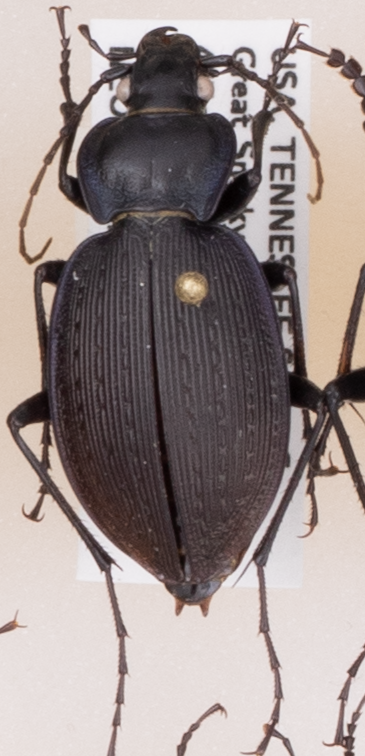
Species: Carabus goryi
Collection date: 2017-06-27
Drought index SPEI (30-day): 0.534
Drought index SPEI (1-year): -0.62
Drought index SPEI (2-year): -0.48